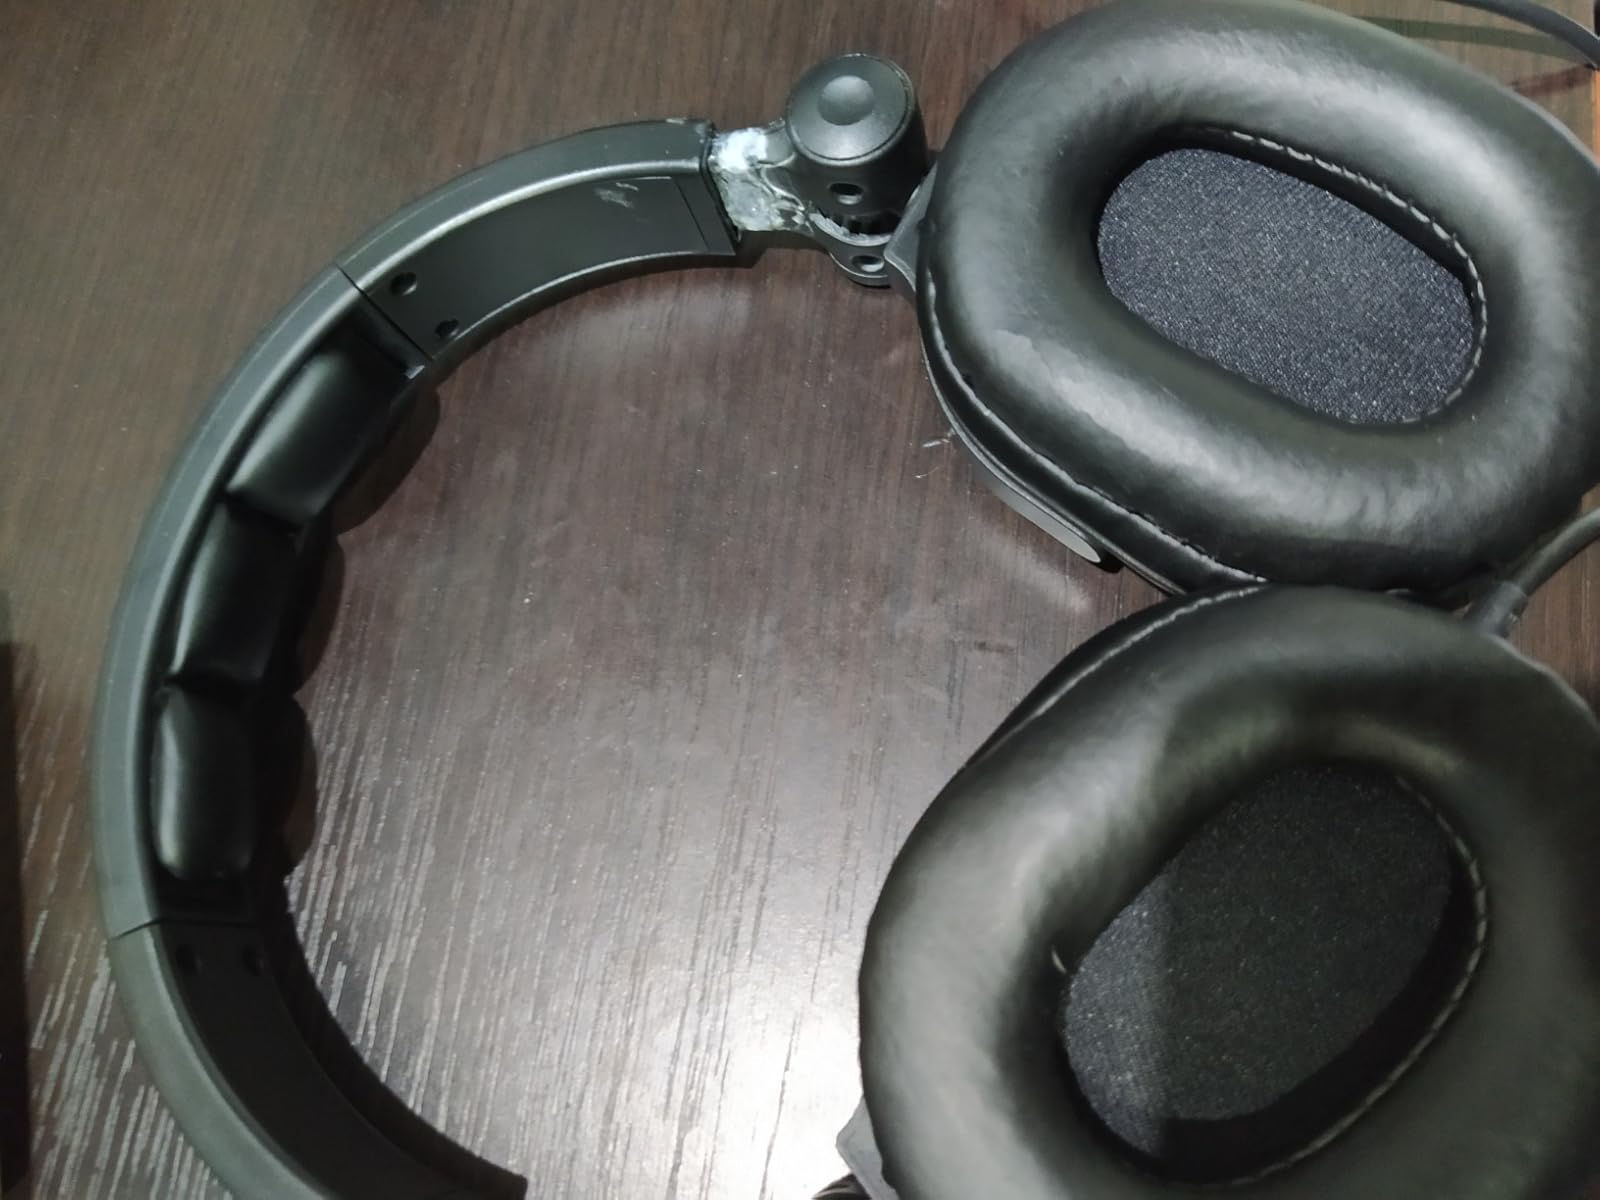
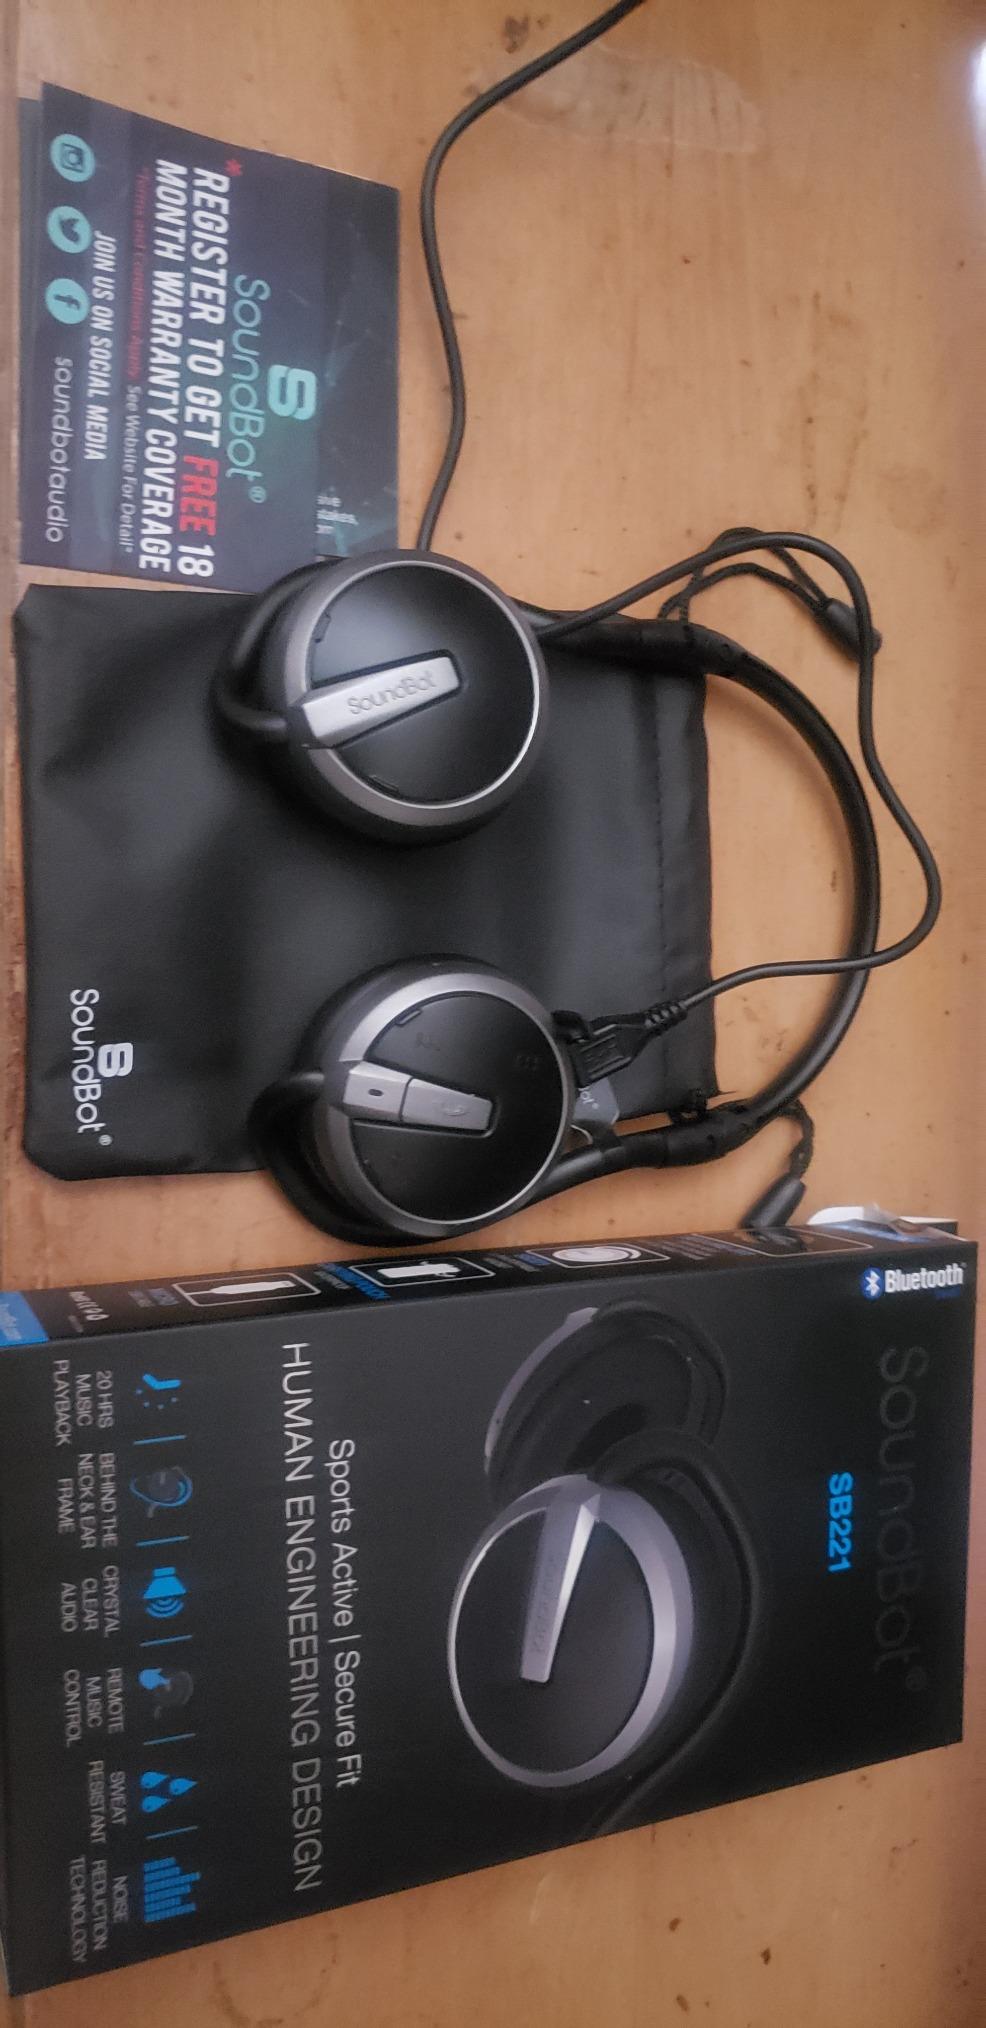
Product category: headphones
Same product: no